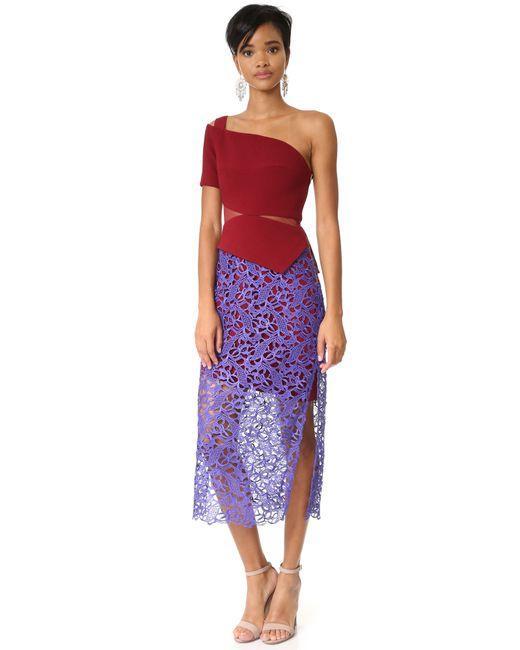
rotes Abendkleid mit violettem Spitzenrock